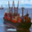
Label: ship